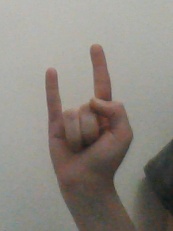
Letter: la